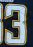
Number: 3